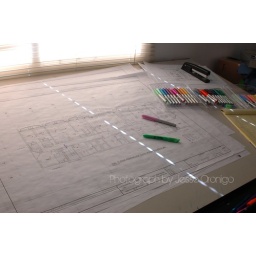
drafting table in my office